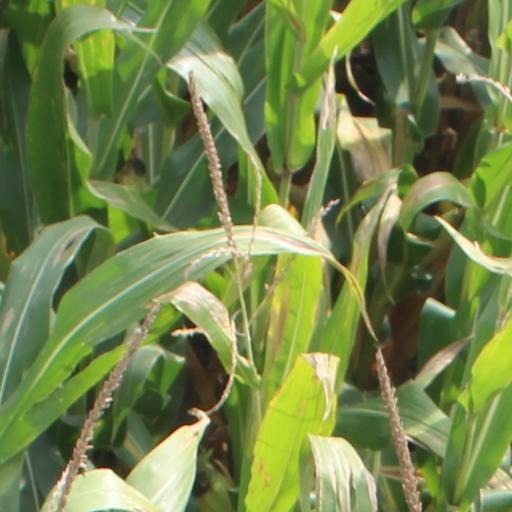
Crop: maize; corn